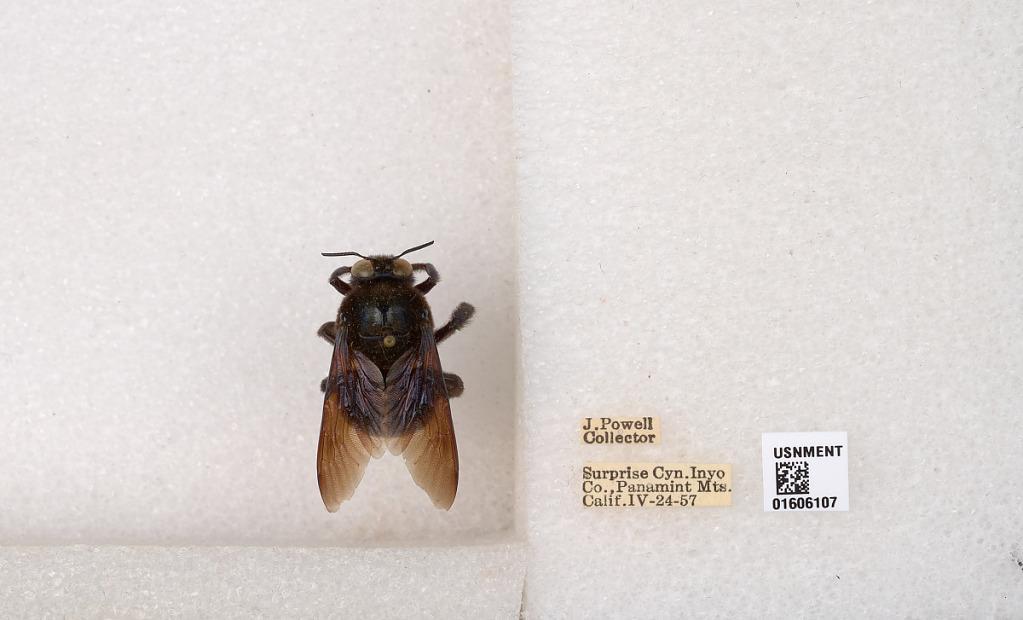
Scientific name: Xylocopa (Xylocopoides) californica arizonensis Cresson
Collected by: J. Powell
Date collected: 1957-4-24
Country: United States
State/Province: California
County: Inyo
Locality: Surprise Canyon, Panamint Mountains
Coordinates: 36.1005, -117.201